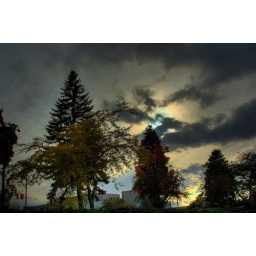
The trees to the side by the Grand Traverse Bay beach in Traverse City, MI.